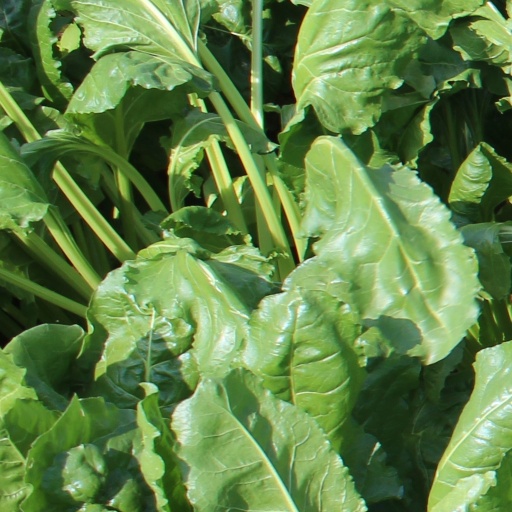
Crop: sugar beet